Kotla, Bagh

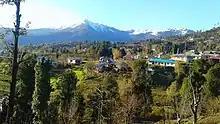
Kotla Valley

Kotla is famous for its hiking trails that lead to Pir Kanthi , Danna meadows, Panjal Mastan plains and Ganga Choti, a mountain peak at about and one of the most famous tourist attractions in AJK, Pakistan.